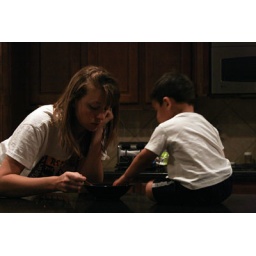
Everyone in the house was up by 5am. Here E is sharing my bowl of Fruity Pebbles with me.